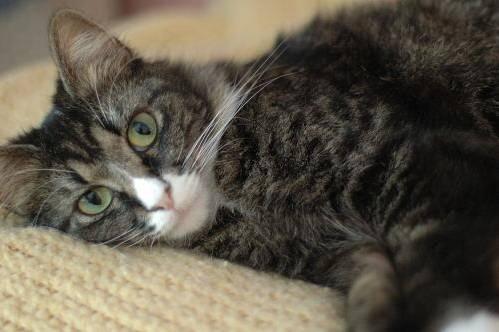
cat